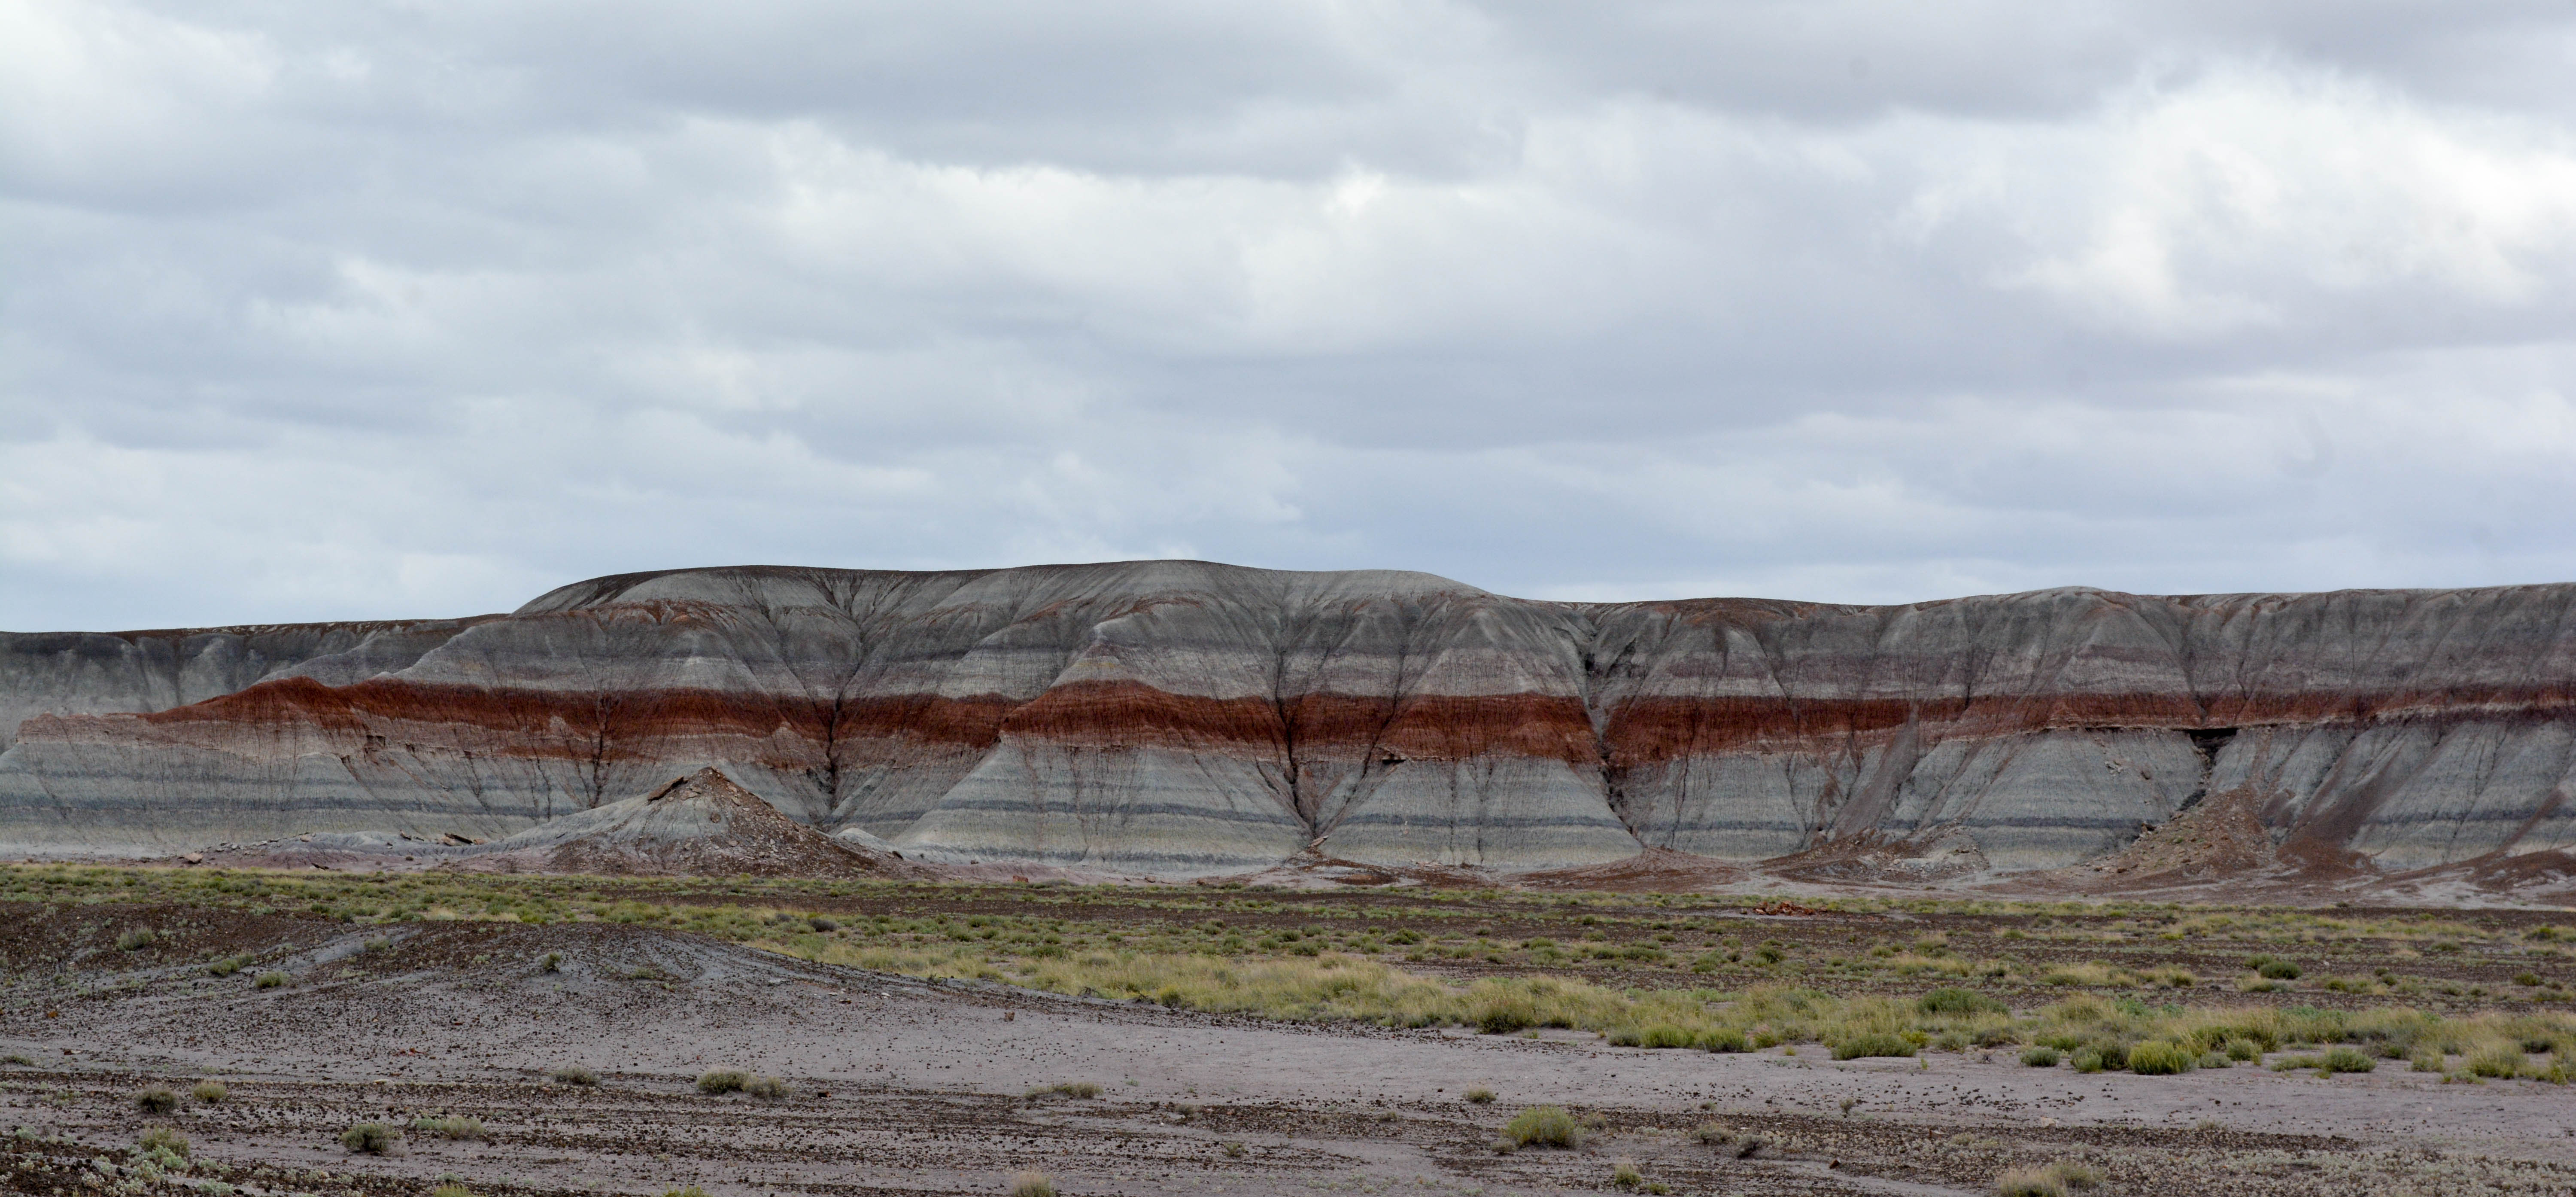
landscape, cliff, soil, terrain, geology, badlands, plateau, marccooper, painteddesert, petrifiedforest, route66, holbrook, arizonalandscape, quarry, landform, natural environment, geographical feature